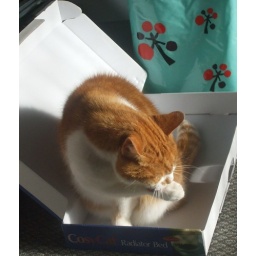
cat in a box